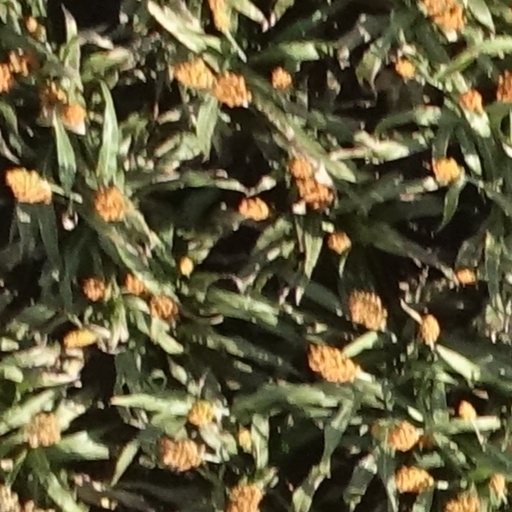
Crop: sorghum